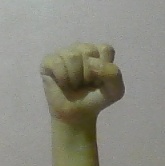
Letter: saad